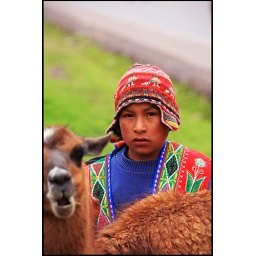
Peruvian boy in traditional clothing